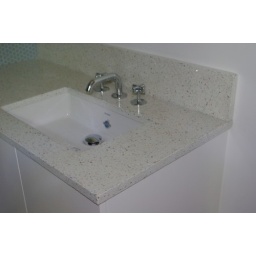
Vanity in sky blue recycled glass and mother of pearl on white concrete background.